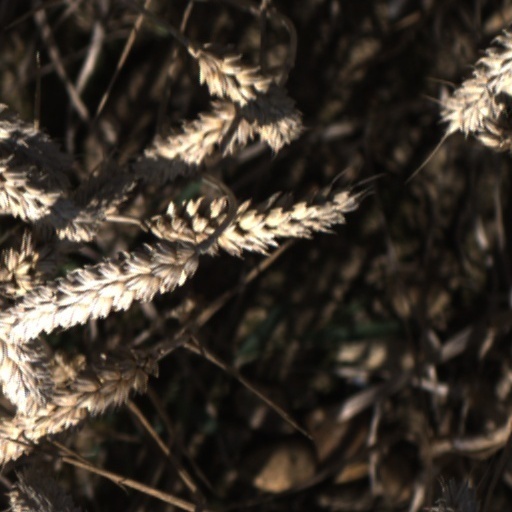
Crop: wheat